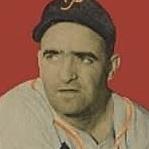
Age: 31